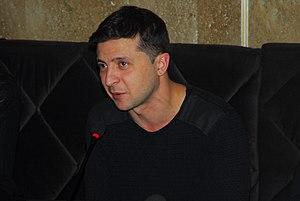
L'élection présidentielle ukrainienne de 2019 a lieu les 31 mars et 21 avril 2019 afin d'élire au suffrage universel le président d'Ukraine. L’élection intervient quelques mois avant des élections législatives.